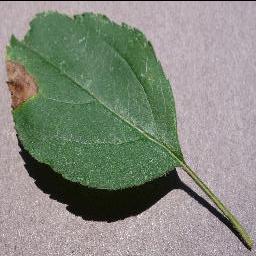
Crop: apple
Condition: black_rot